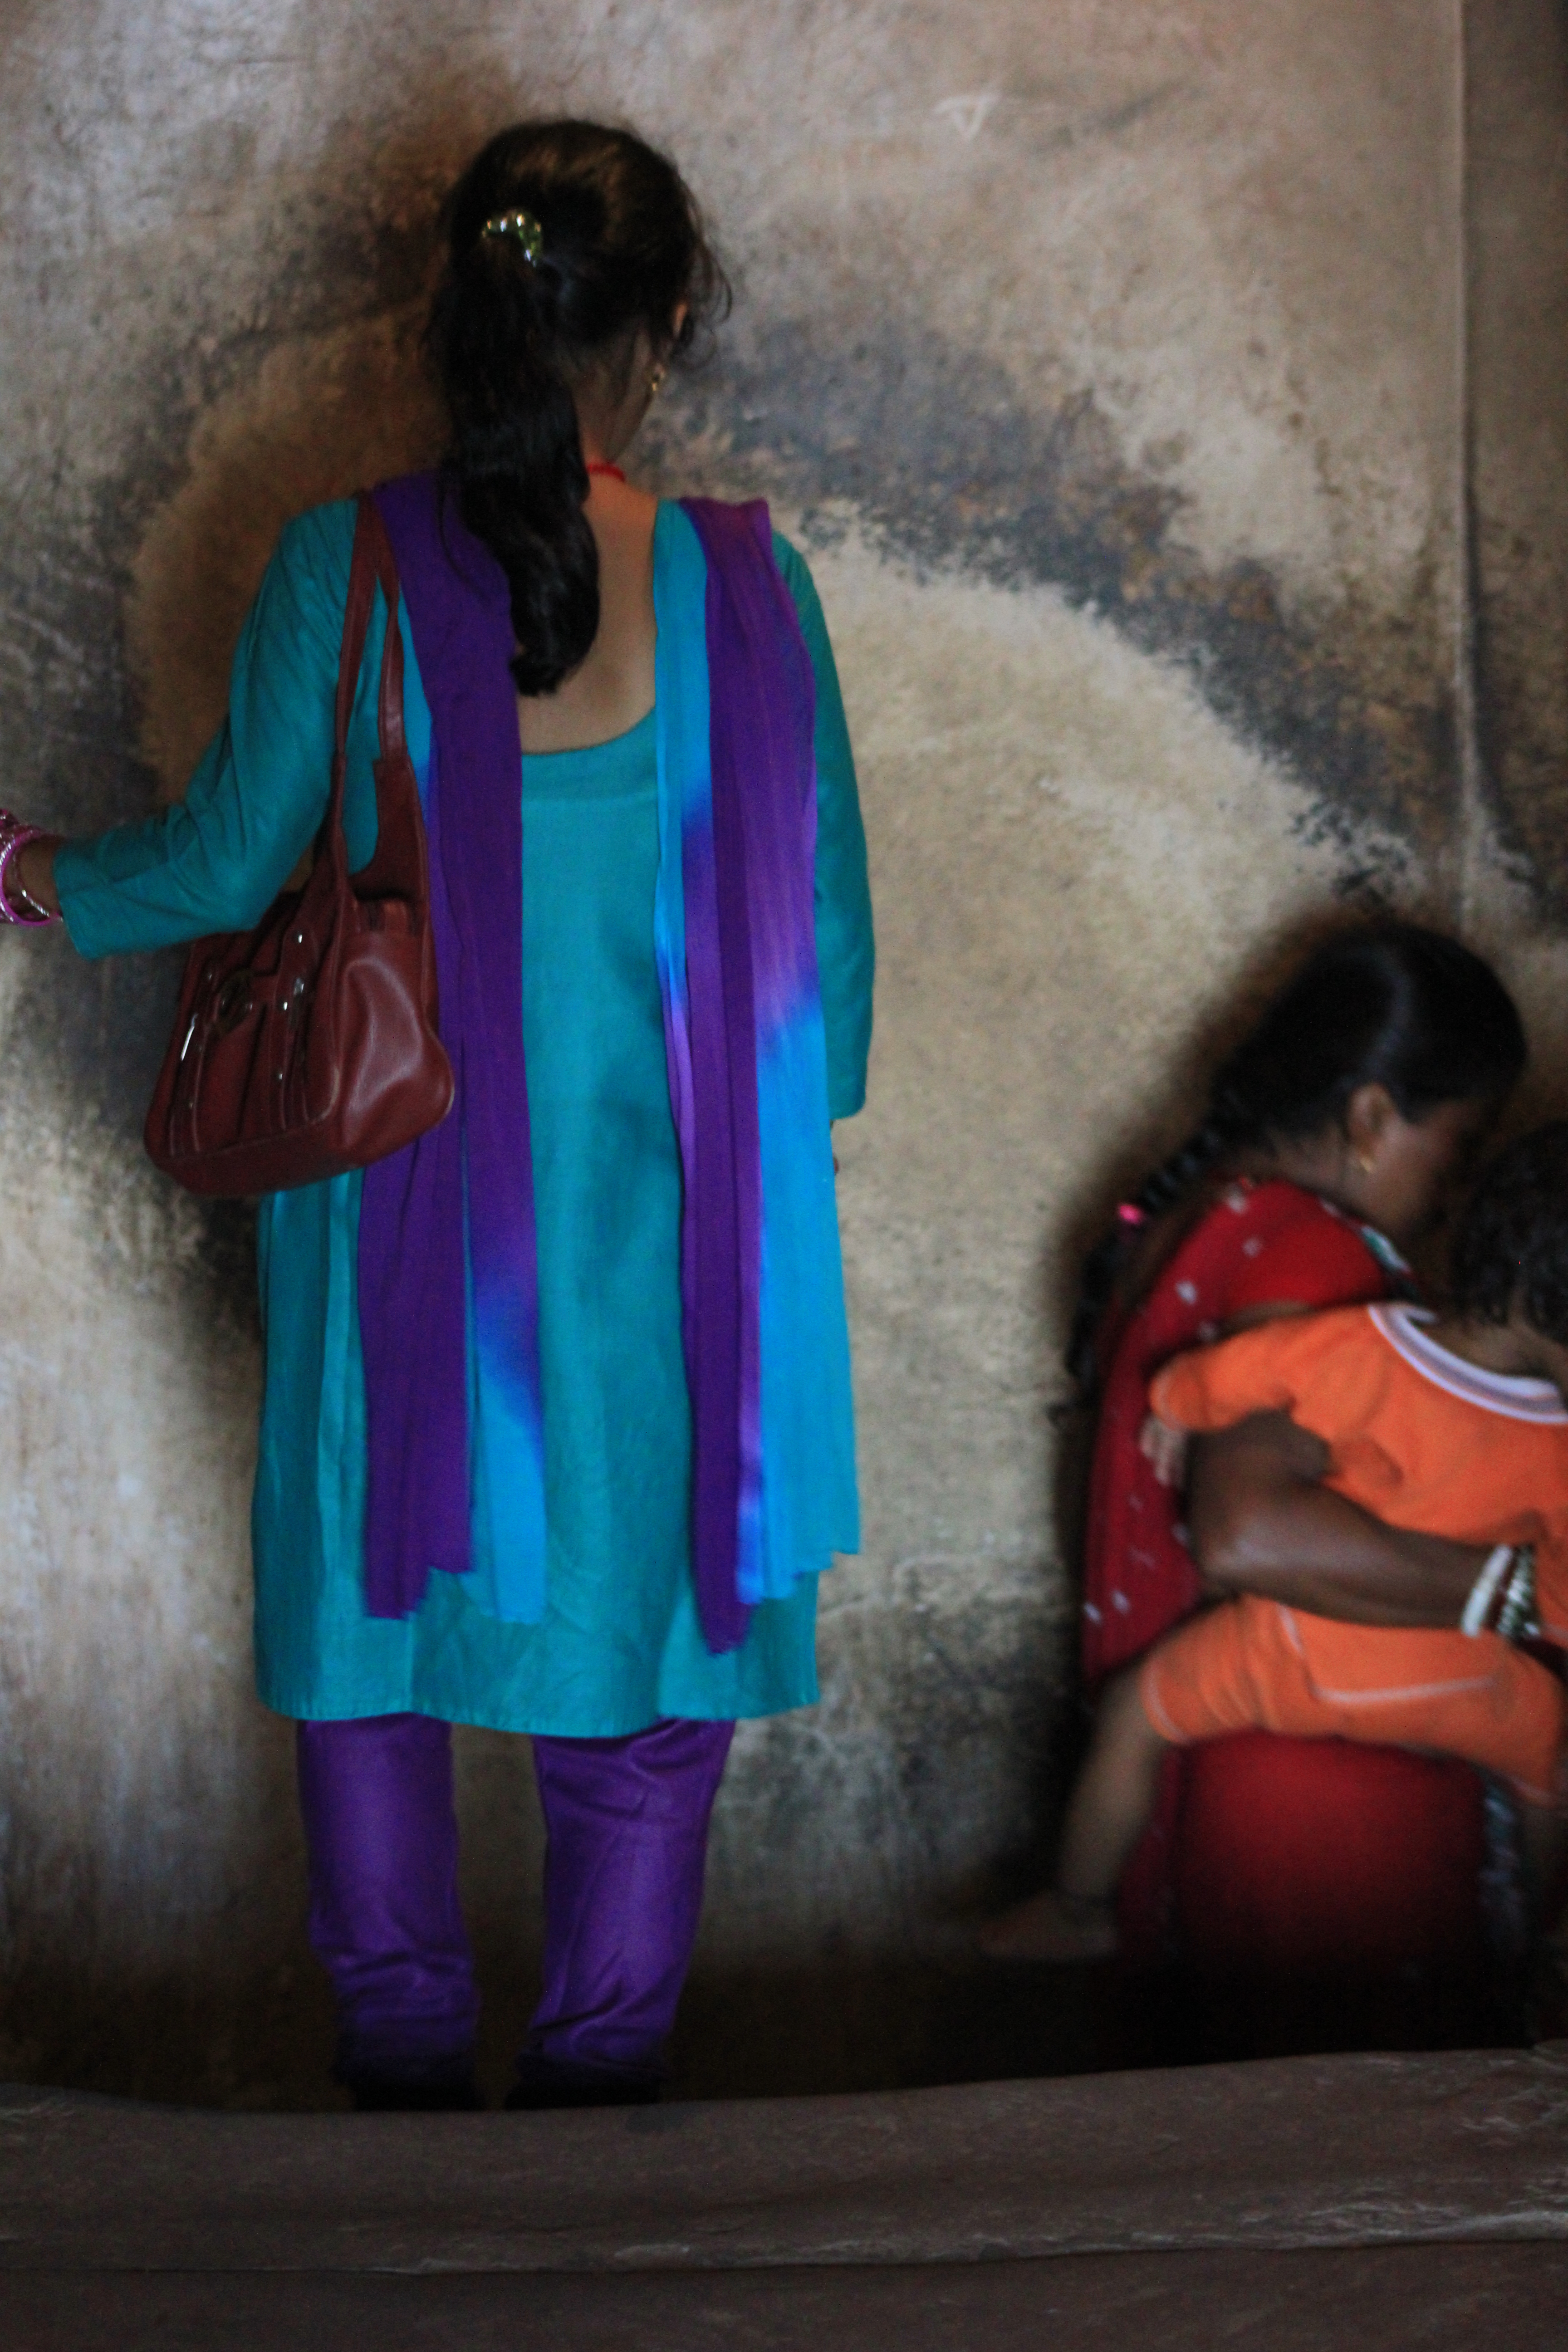
india, blue, pink, human, magenta, child, art